Lincoln Green (New Zealand)

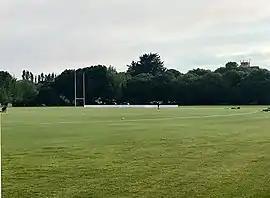

Lincoln Green is a cricket ground in Lincoln, Canterbury, New Zealand. The ground is located directly next to the Bert Sutcliffe Oval and forms part of the New Zealand Cricket Academy. The first recorded match on the ground came when New Zealand Women played New Zealand A Women team in February 1997. Later that year the ground held its first first-class match when the New Zealand Academy cricket team played Bangladesh, which the academy won against their opponents who had yet to gain Test status by an innings and 115 runs. Late the following year, the academy played Pakistan A. Two further first-class matches were later held there in the 1998/99 Shell Conference when the Southern Conference played the Central Conference and the Northern Conference. The final first-class match held there came in 1999 when New Zealand A played the touring South Africans.